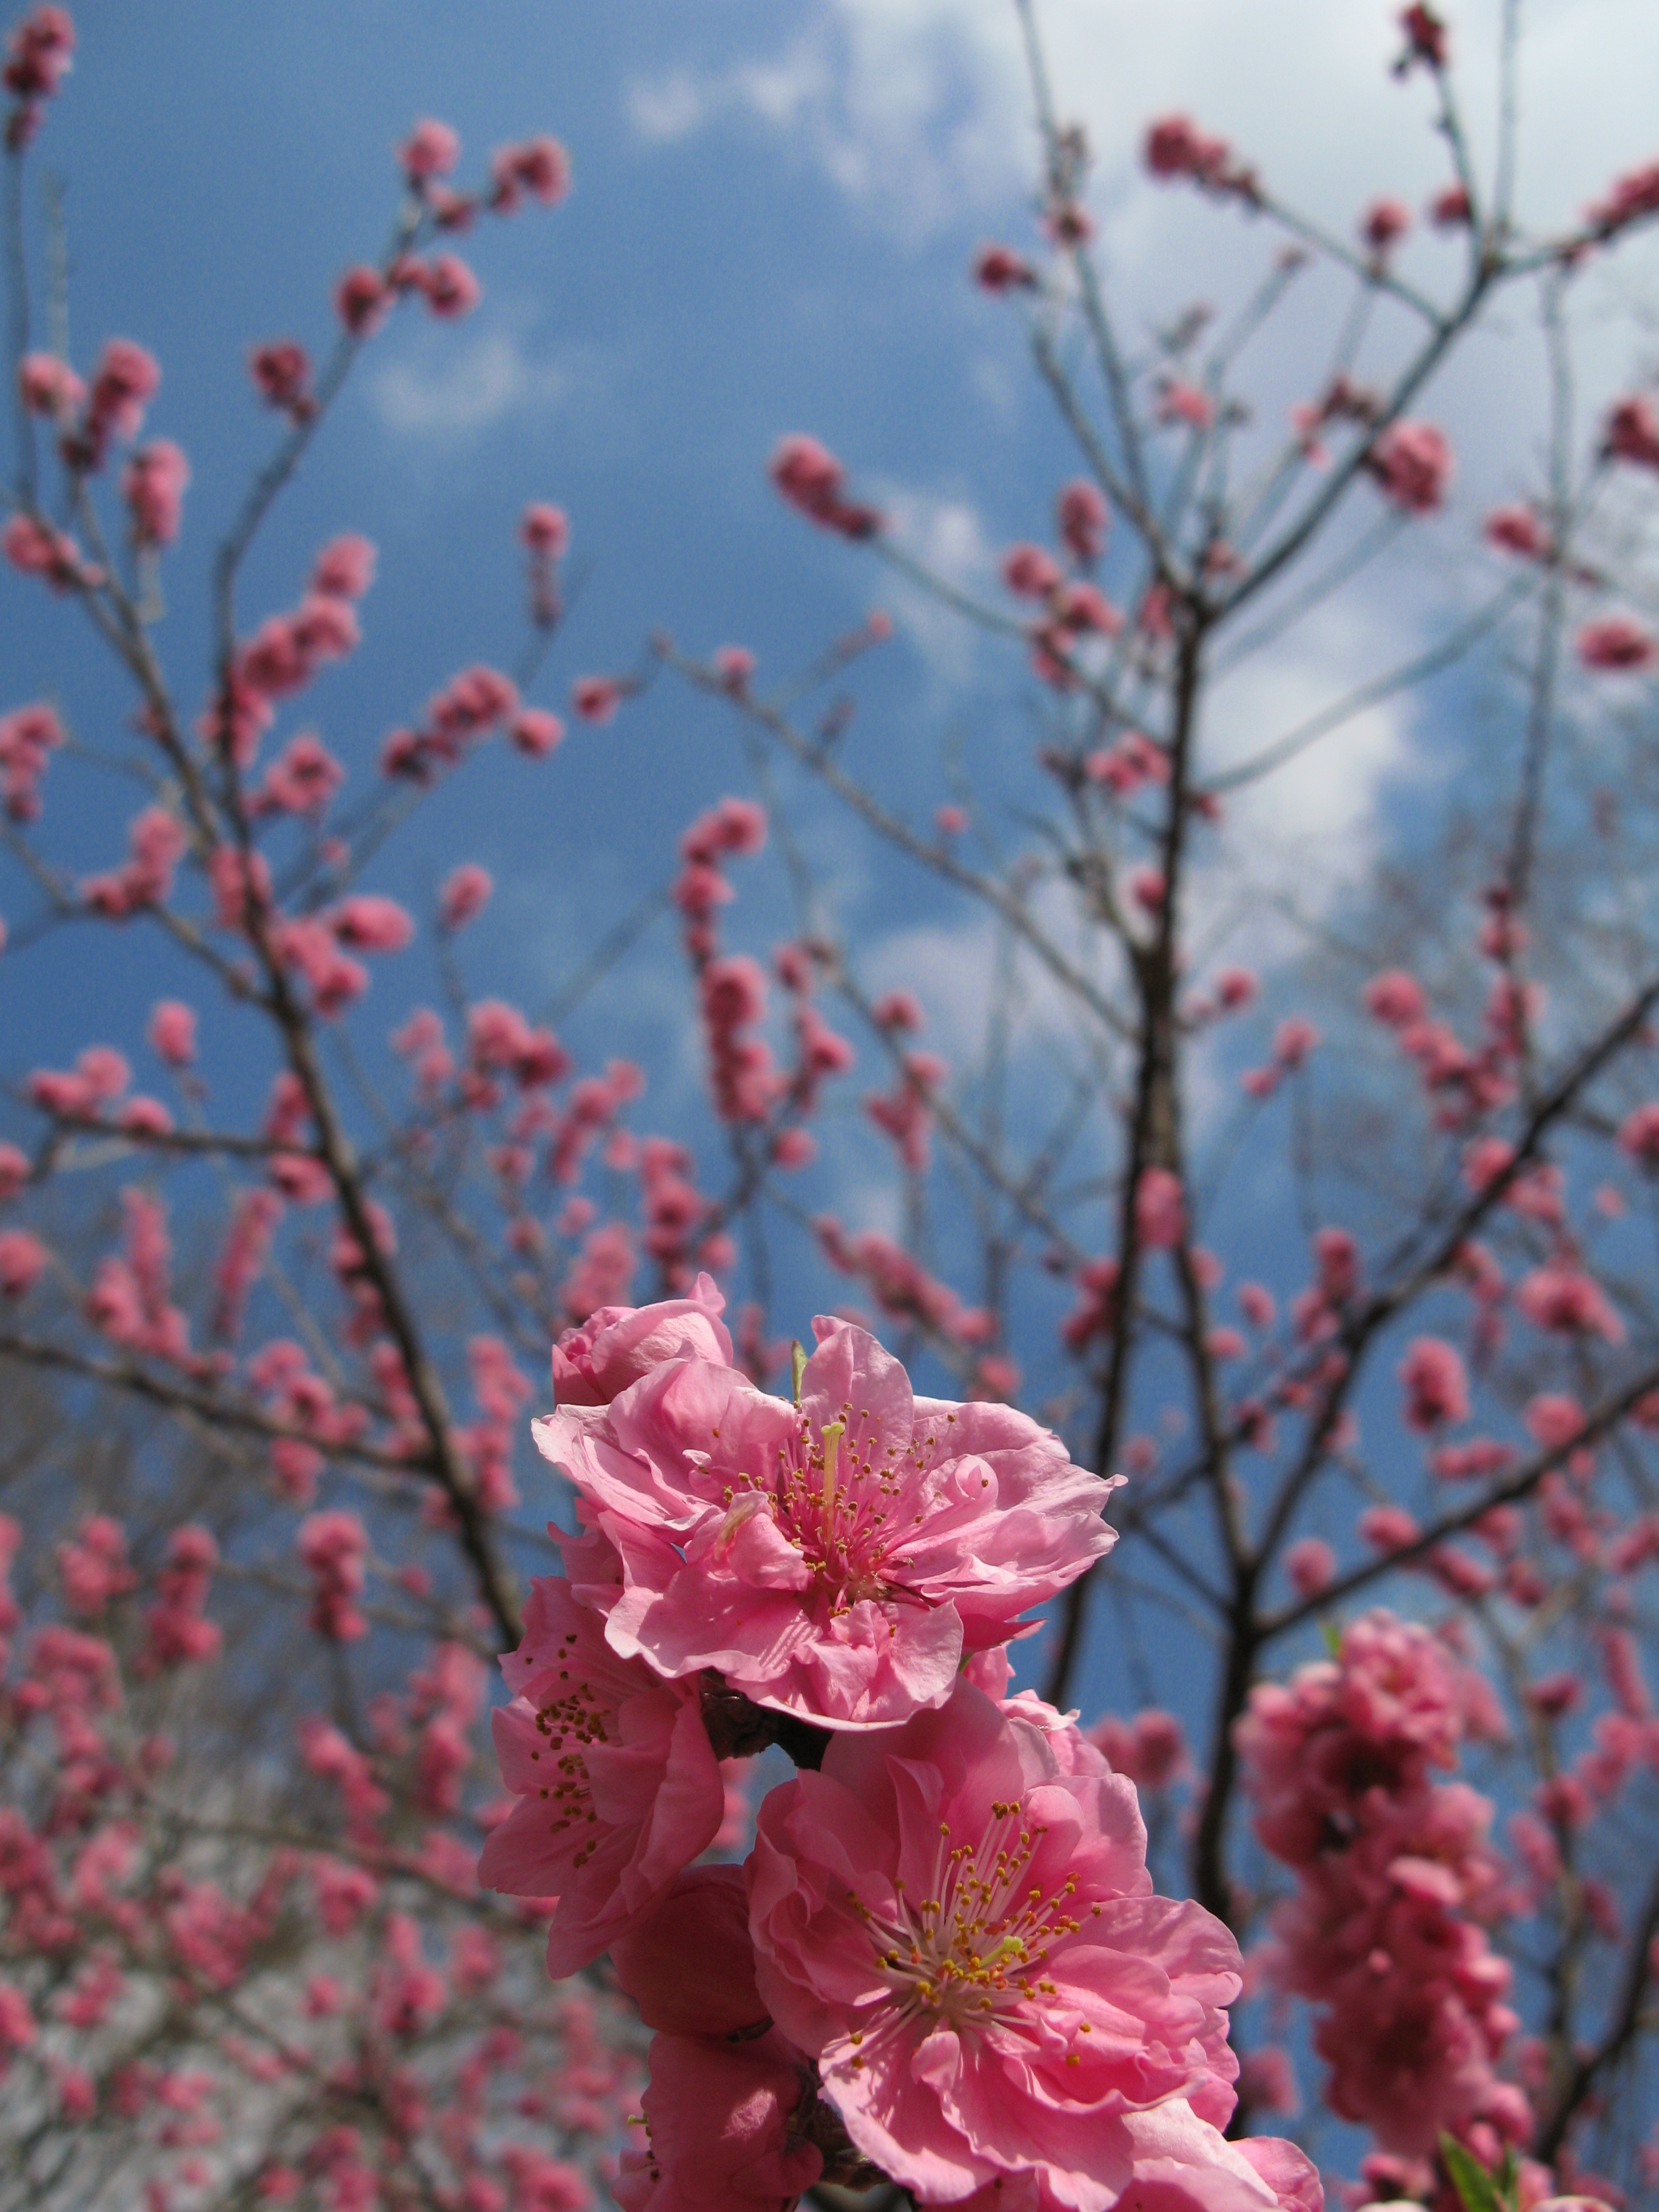
tree, branch, blossom, plant, fruit, flower, petal, food, spring, high, produce, pink, flora, cherry blossom, peach, hires, flowerpicturesnolimits, hi, res, powershotg7, canong7, persica, amygdalus, flowering plant, land plant